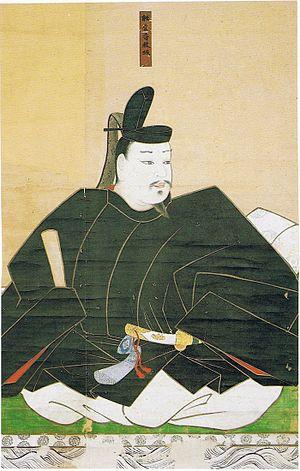
Taira no Noritsune est un samouraï du clan Taira qui a combattu durant la guerre de Gempei aux batailles de Mizushima, Ichi-no-Tani et Dan-no-ura. La légende affirme que durant cette bataille, il trouva la mort en se noyant, tenant un guerrier Minamoto coincé sous chaque bras.